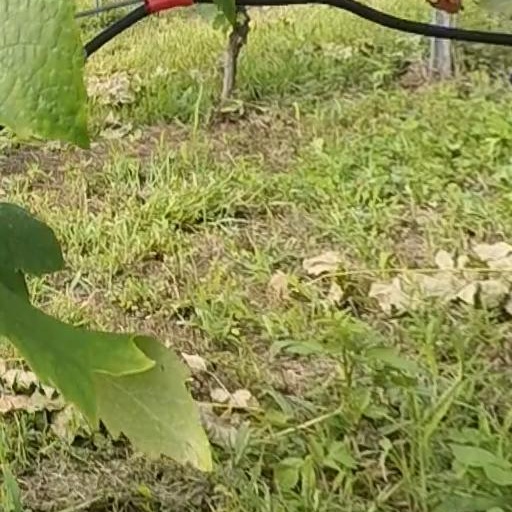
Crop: grape